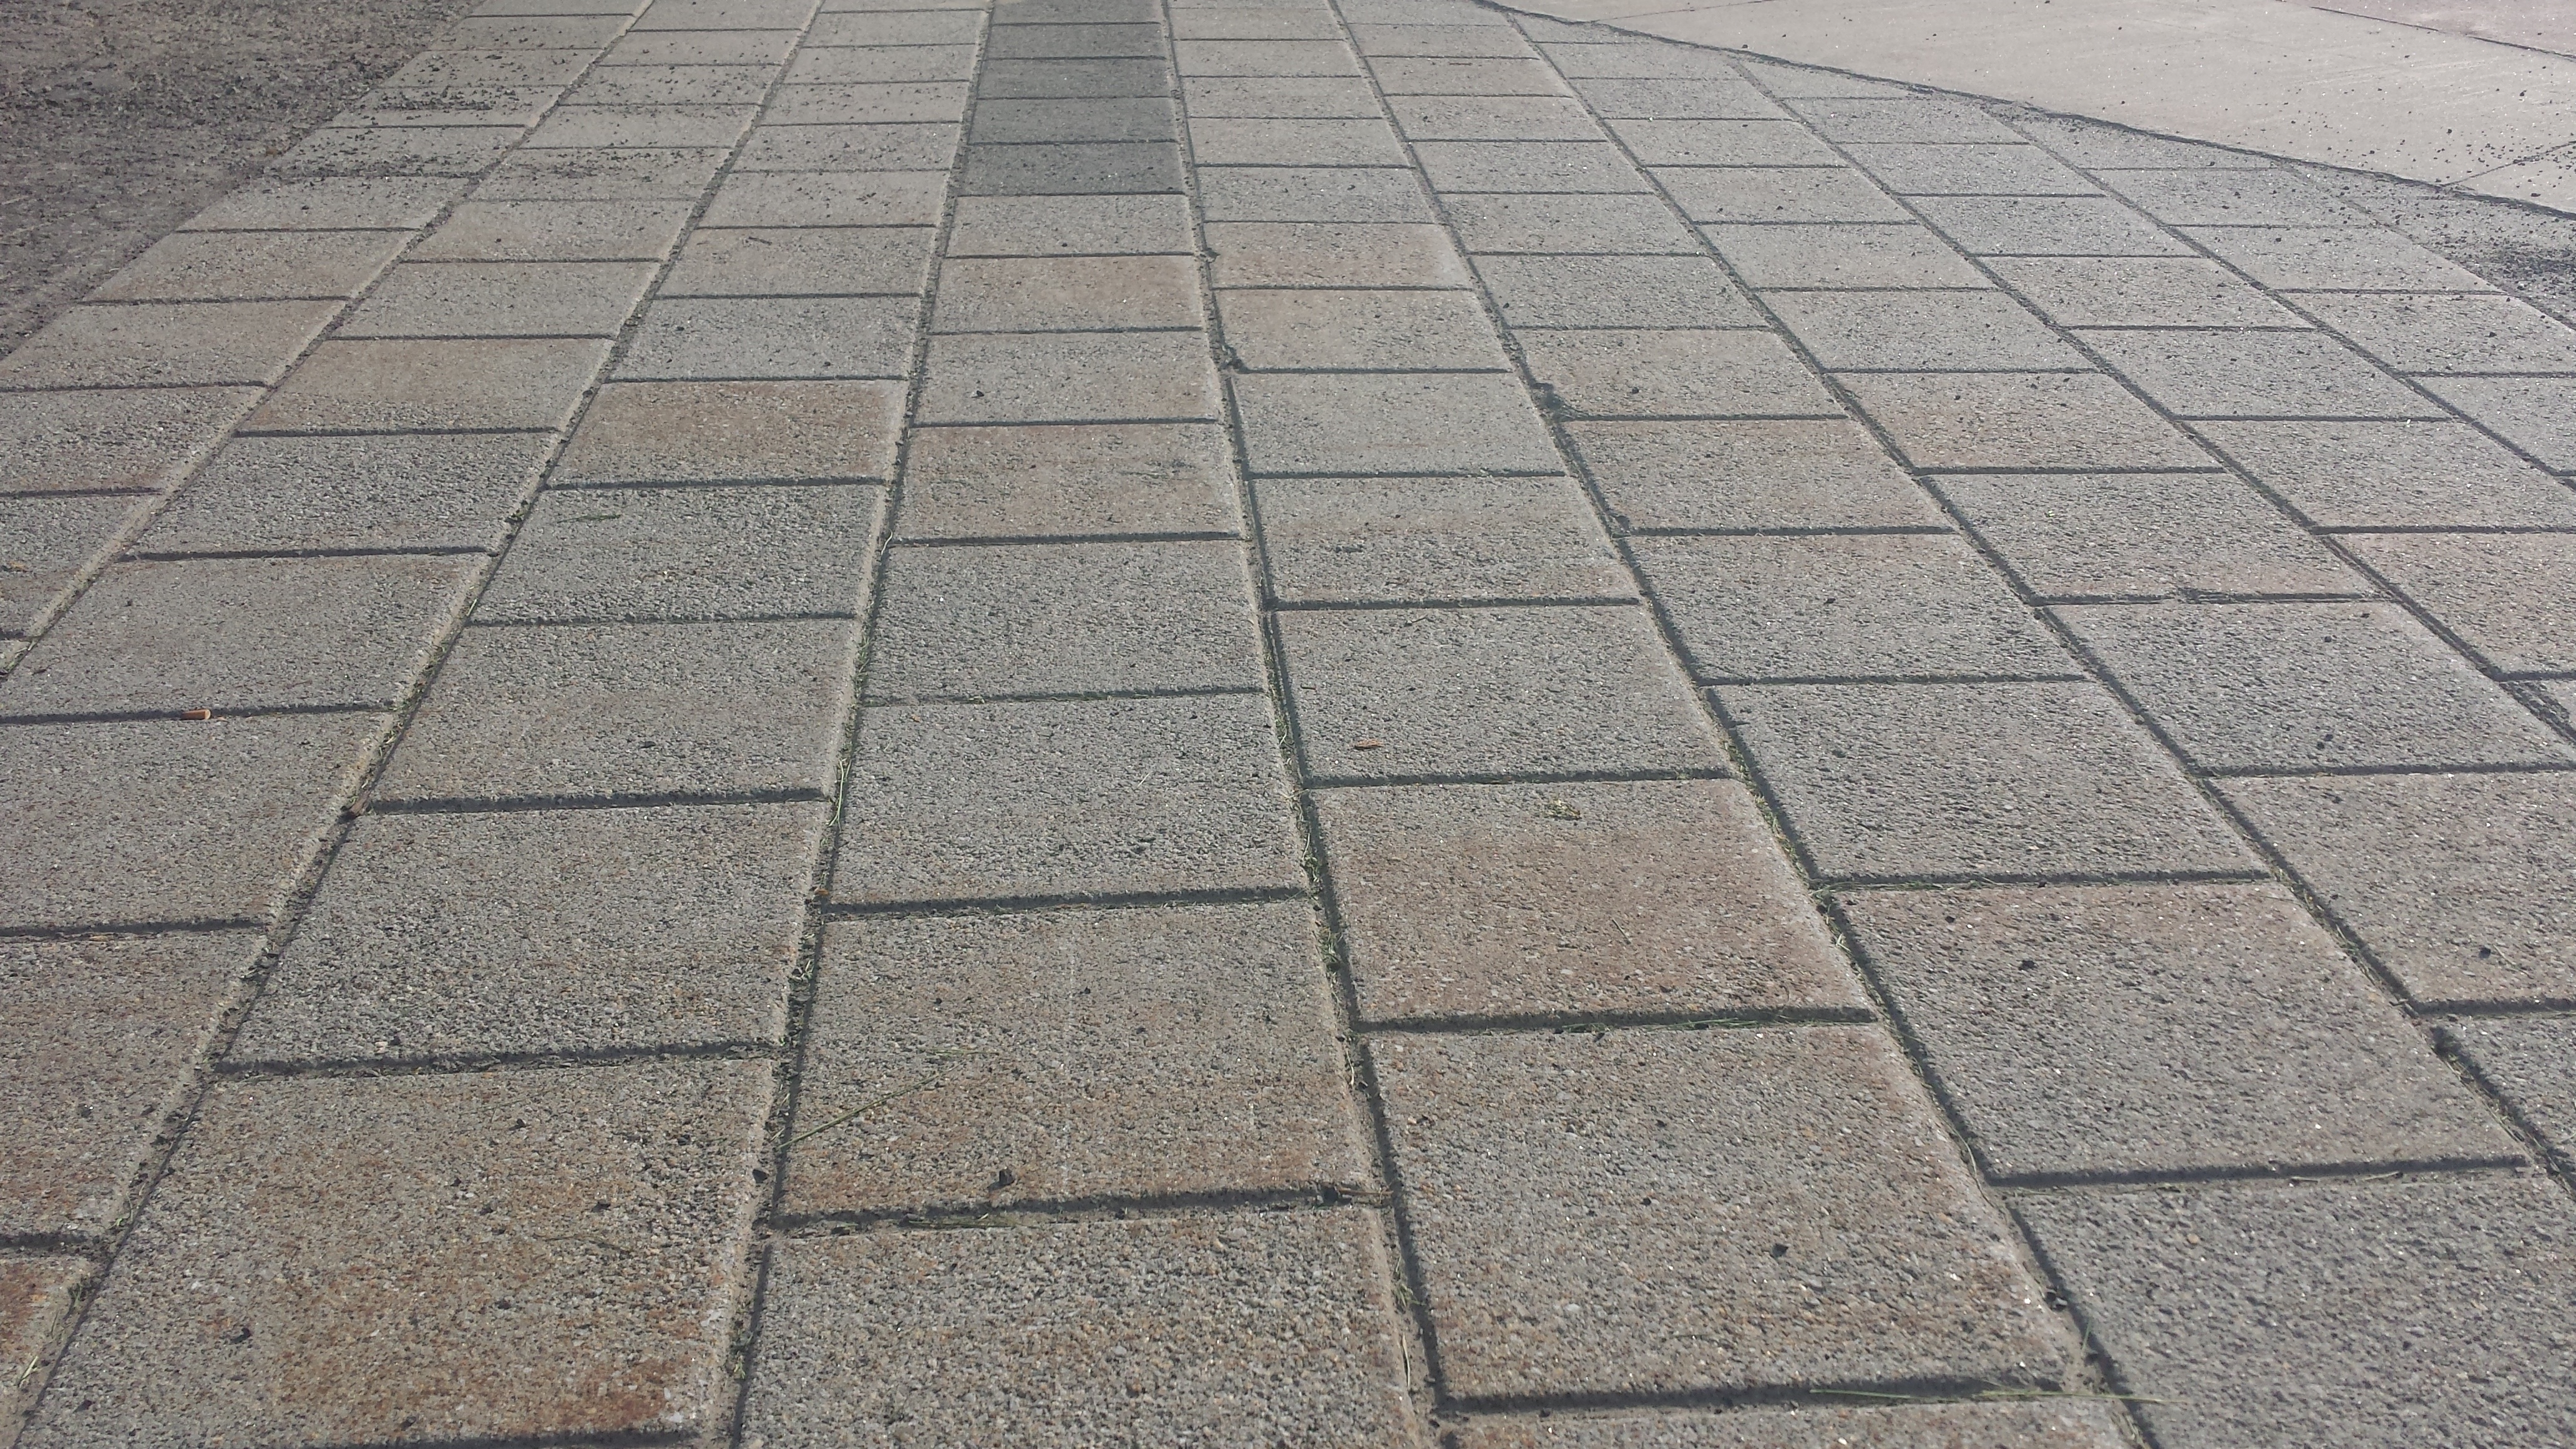
ground, sidewalk, floor, roof, cobblestone, asphalt, walkway, square, tile, lane, material, concrete, cement, tiles, driveway, flooring, road surface, outdoor structure